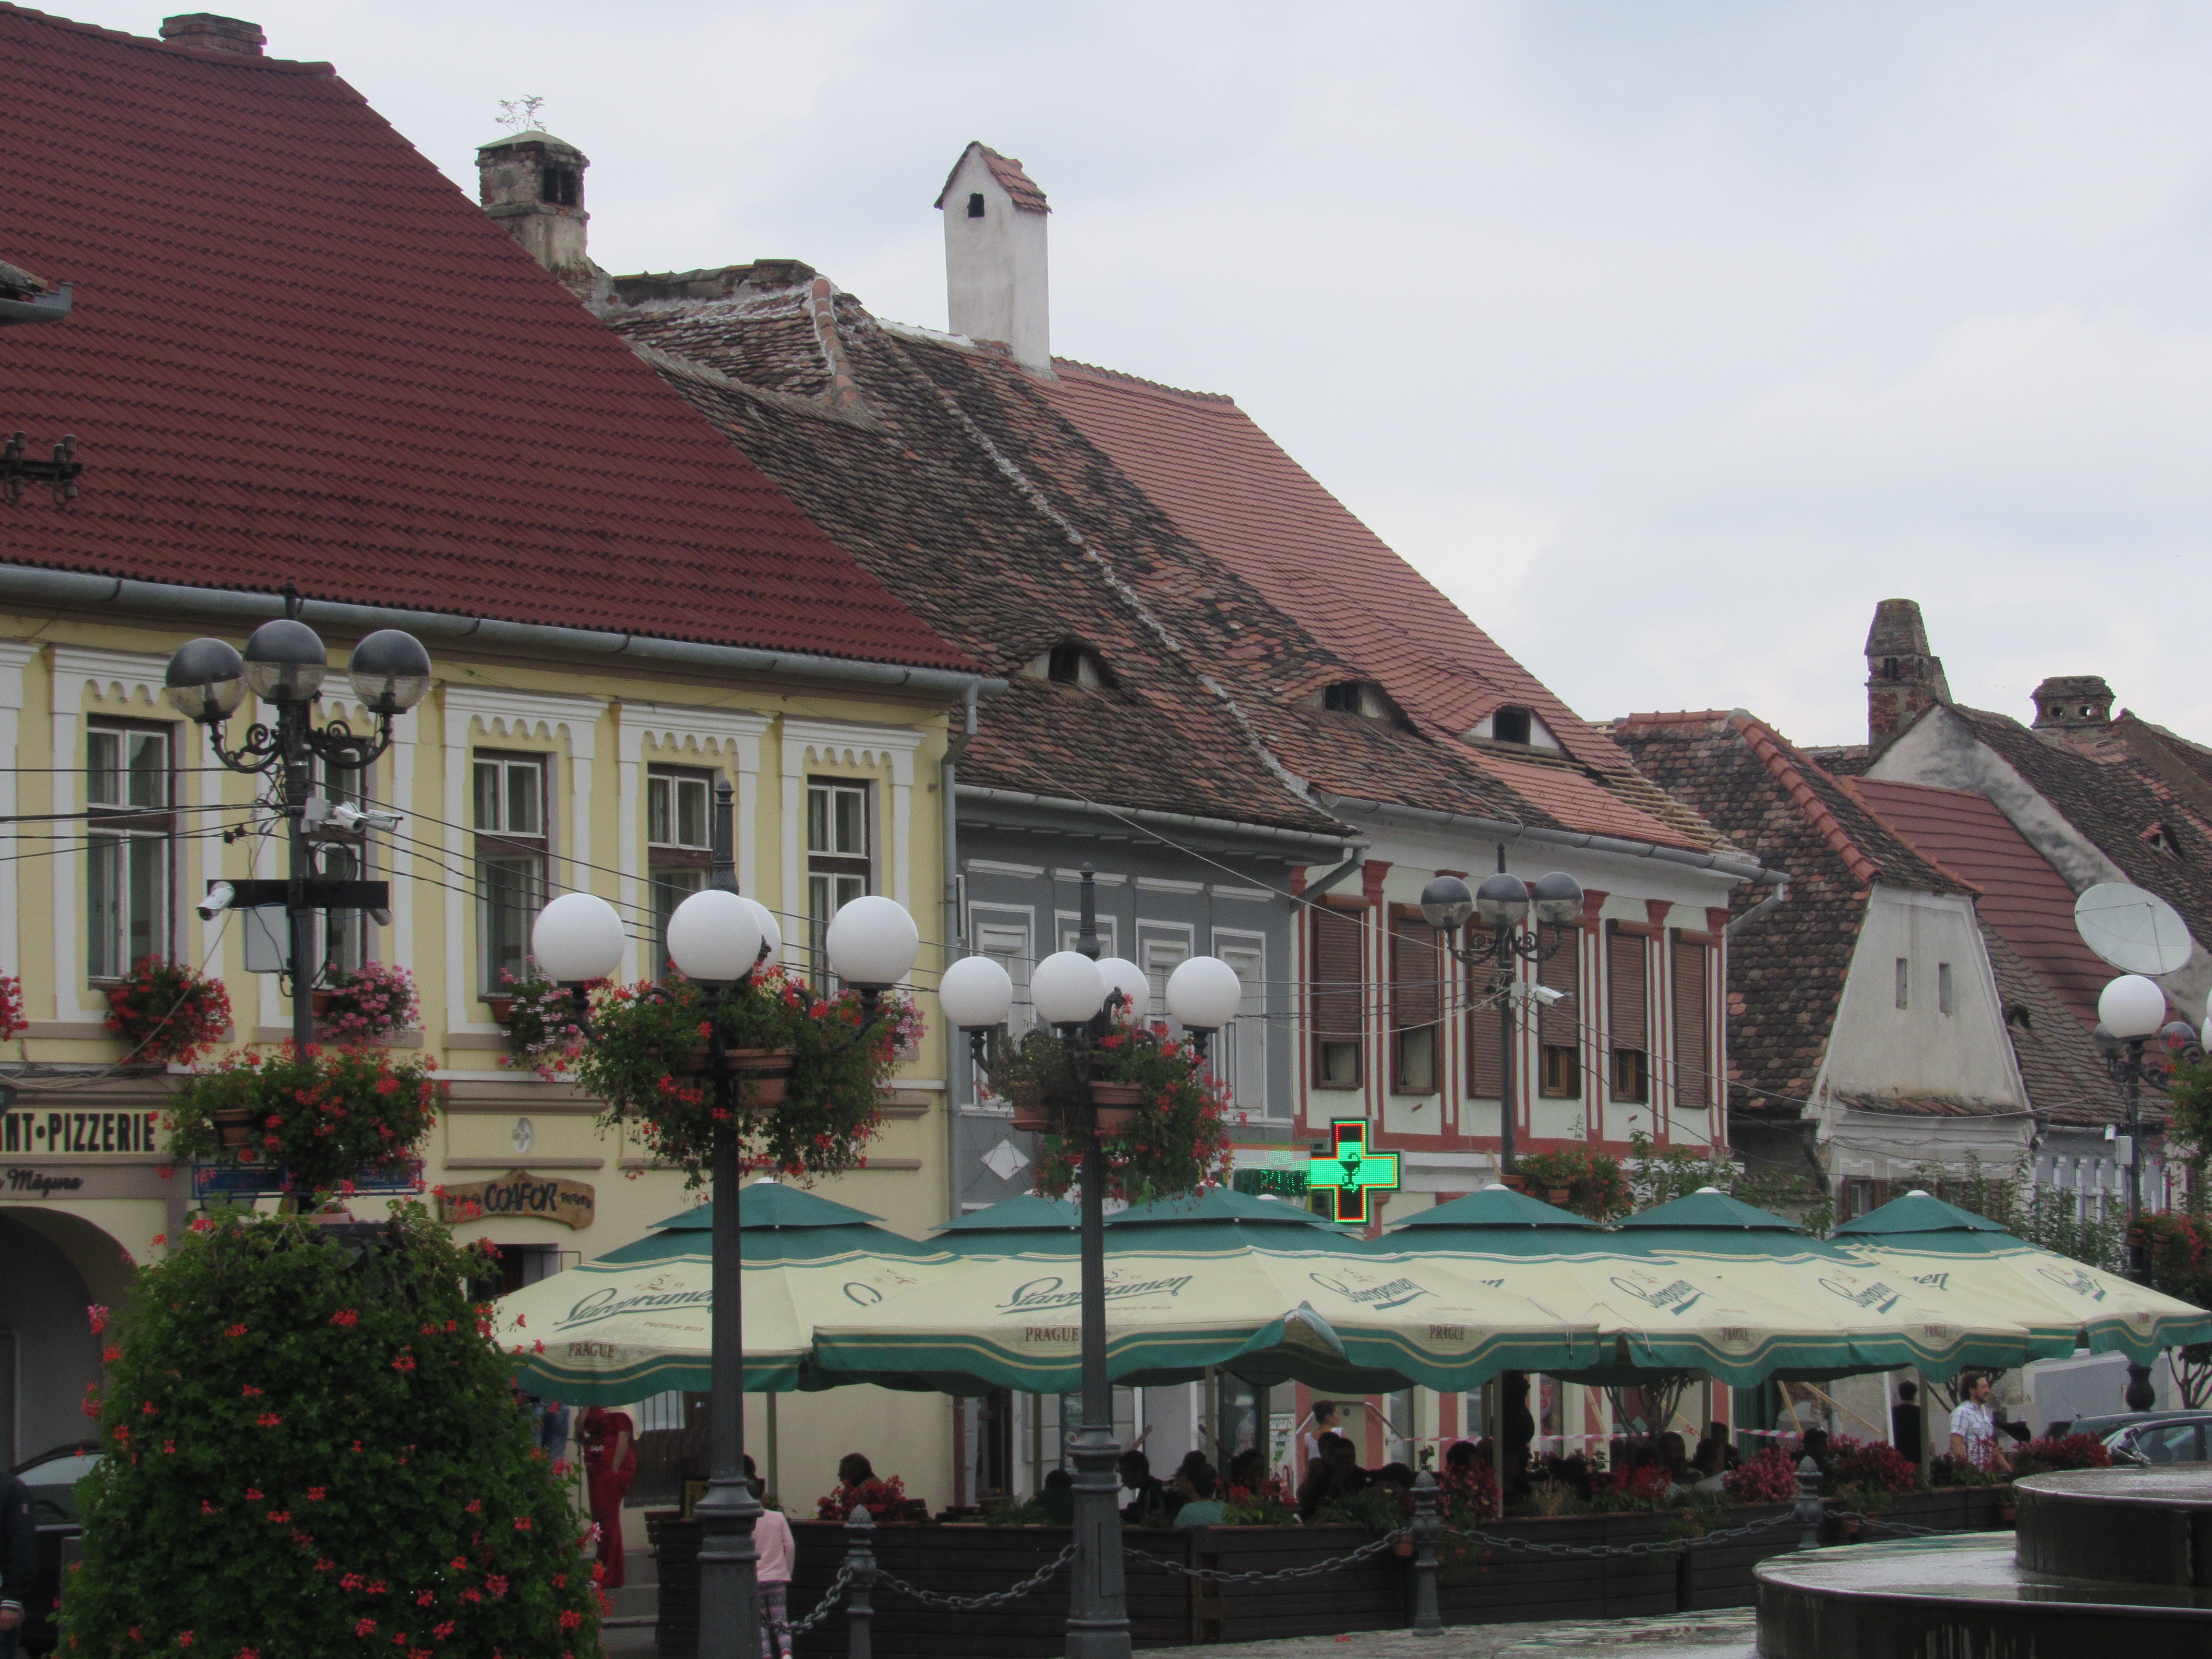
town, building, restaurant, palace, village, tourism, resort, center, estate, roofs, romania, transylvania, cisnadie, terraces